Yoshi's Safari

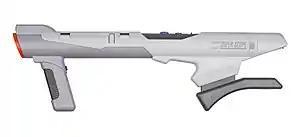
A Super Scope

In February 1992, Nintendo released the Super Scope, a successor to its popular NES Zapper for the Nintendo Entertainment System. At the time, Nintendo was in fierce competition with Sega, a company known for its "cool" games and advertising, and needed an edge over this new rival. Unlike its predecessor, the Super Scope was only a moderate success and by 1993 risked fading into obscurity. Nintendo management realized the peripheral's relevance was waning and commissioned the company's R&D1 department to develop a Super Scope game featuring Mario. The future of the Super Scope depended on the performance of this game. "Yoshi's Safari" was the first Super Scope game to use the SNES's Mode 7 graphics mode, which created an impression of 3D computer graphics and made the gameplay more realistic.